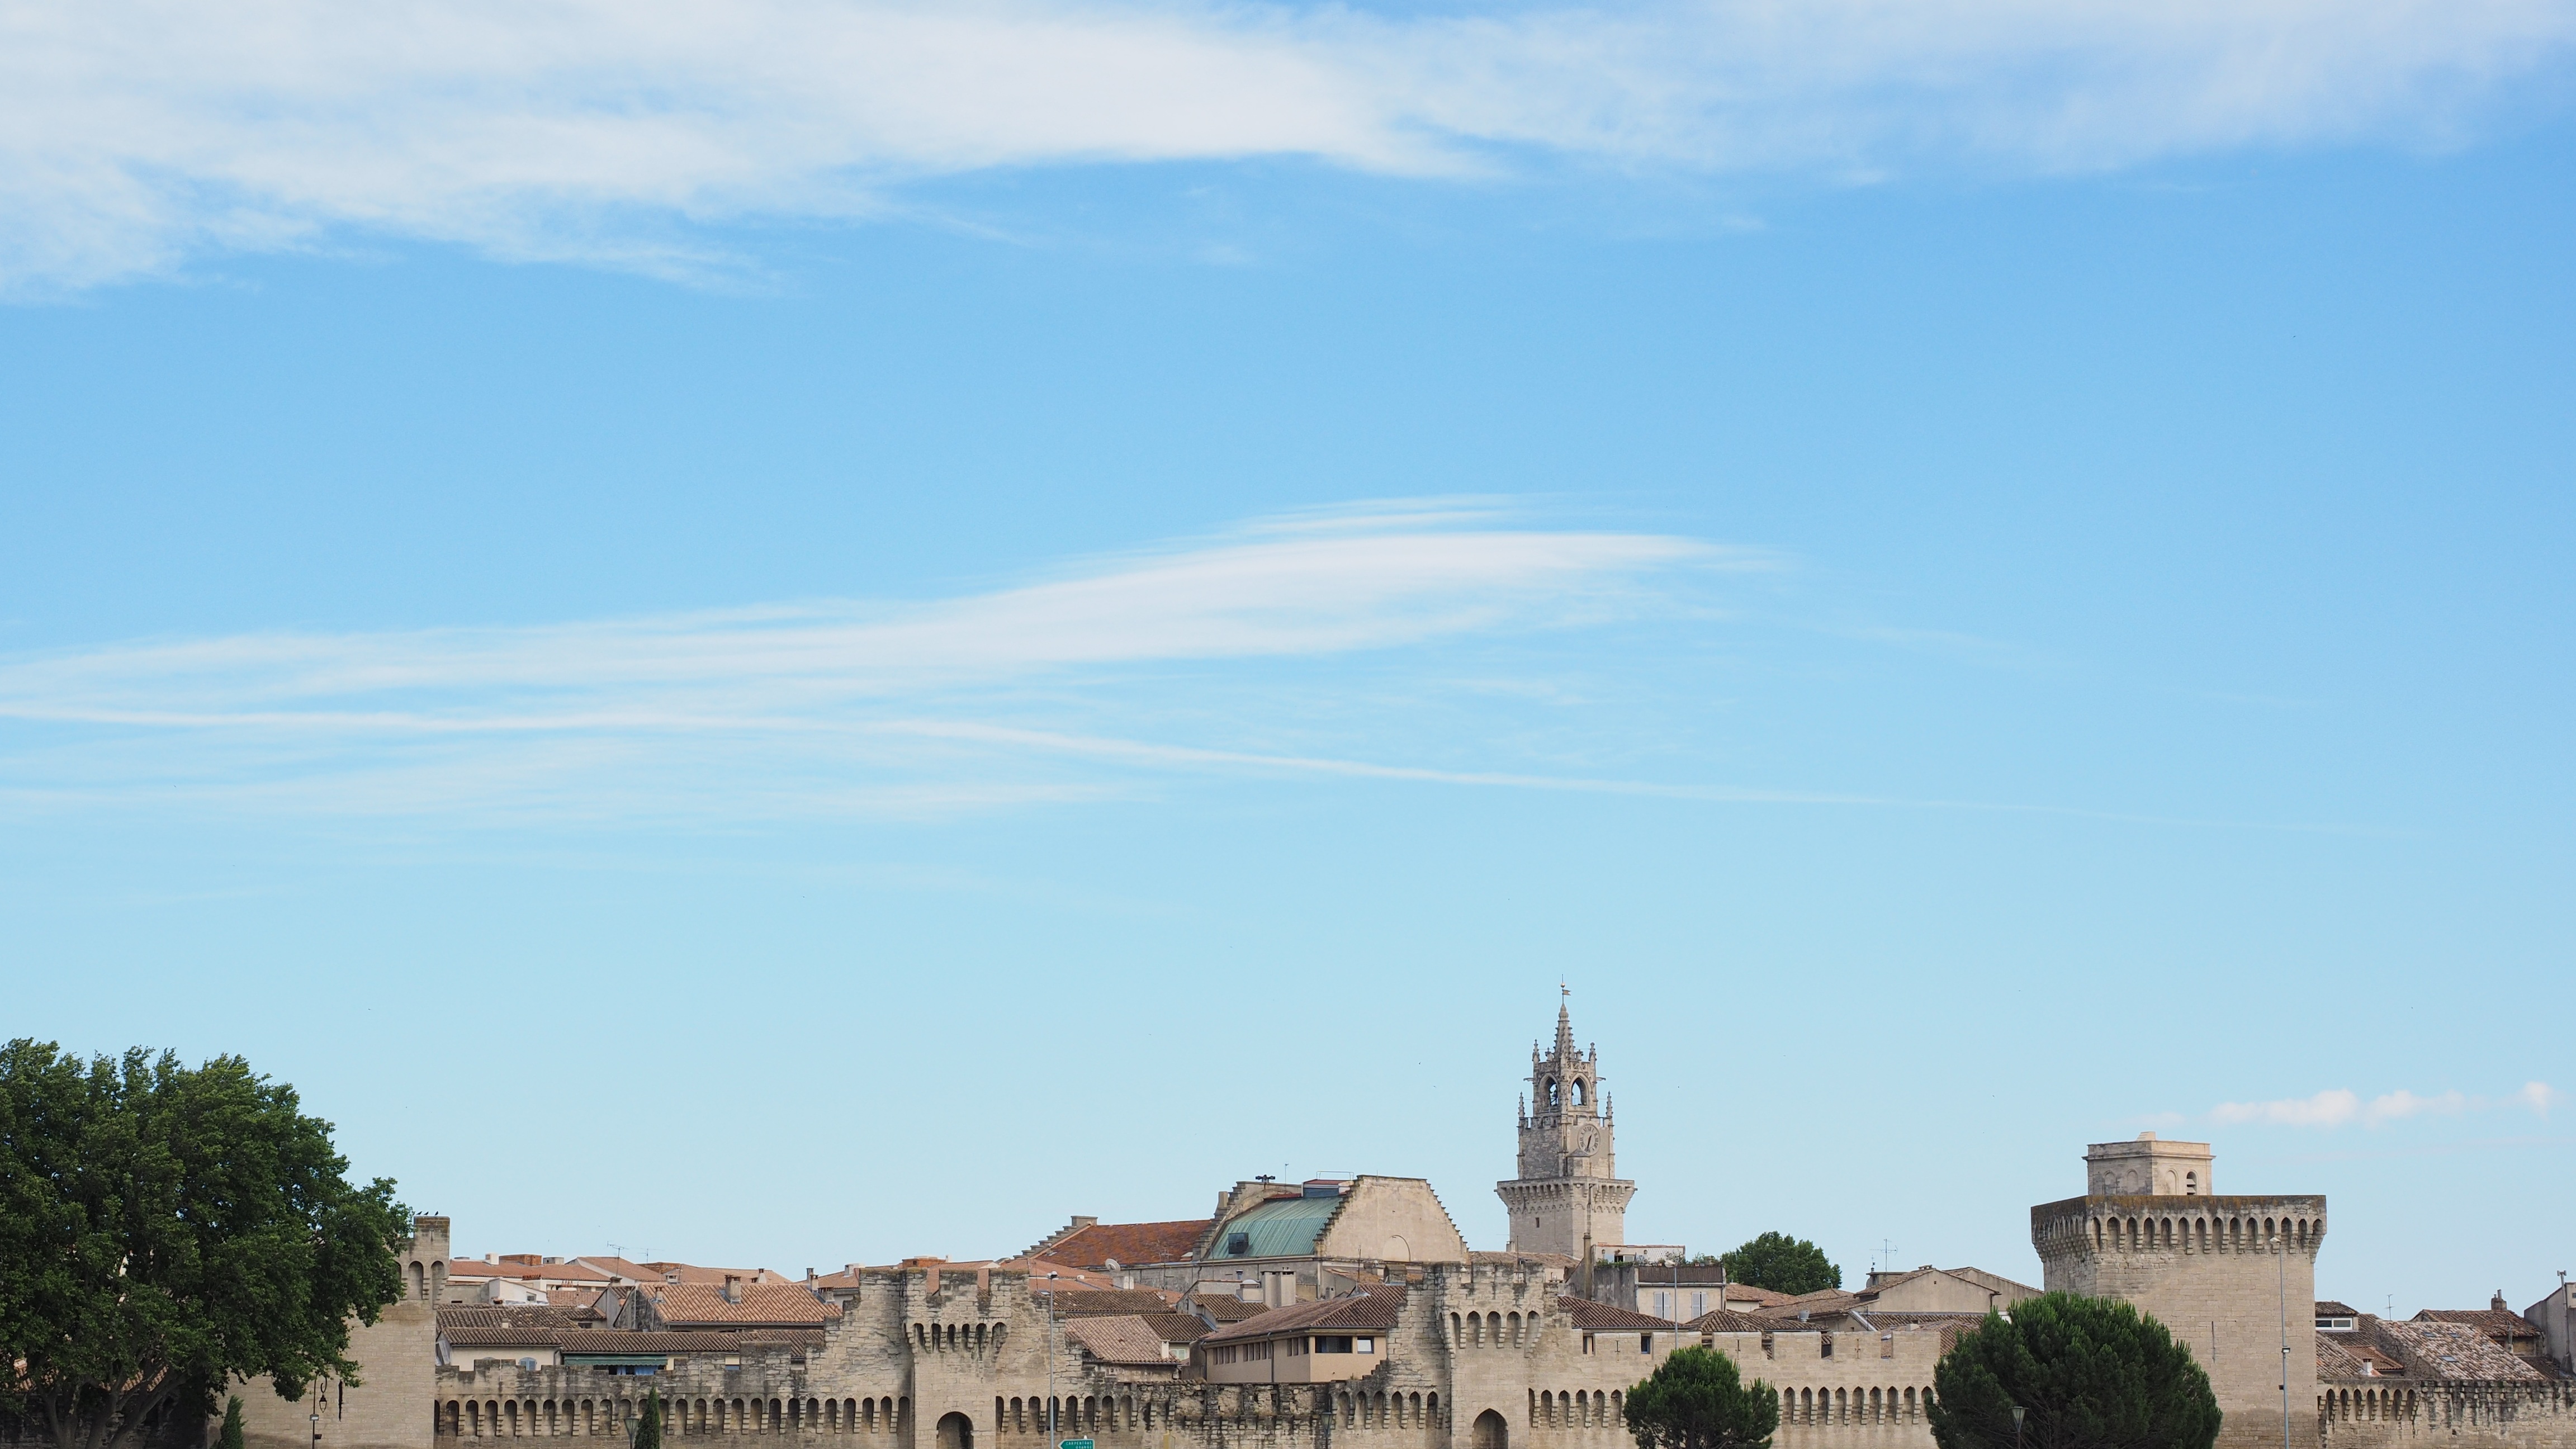
sea, sky, city, river, vacation, tower, clock tower, city view, bell tower, avignon, city wall, rhone, tour de jacquemart, tour d horloge